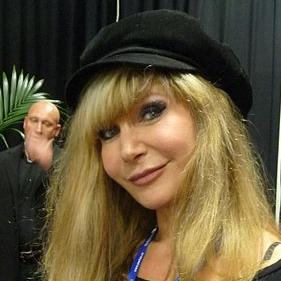
Age: 52